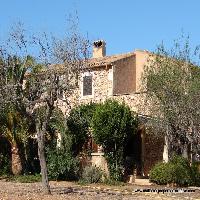
Weather: sun or clear